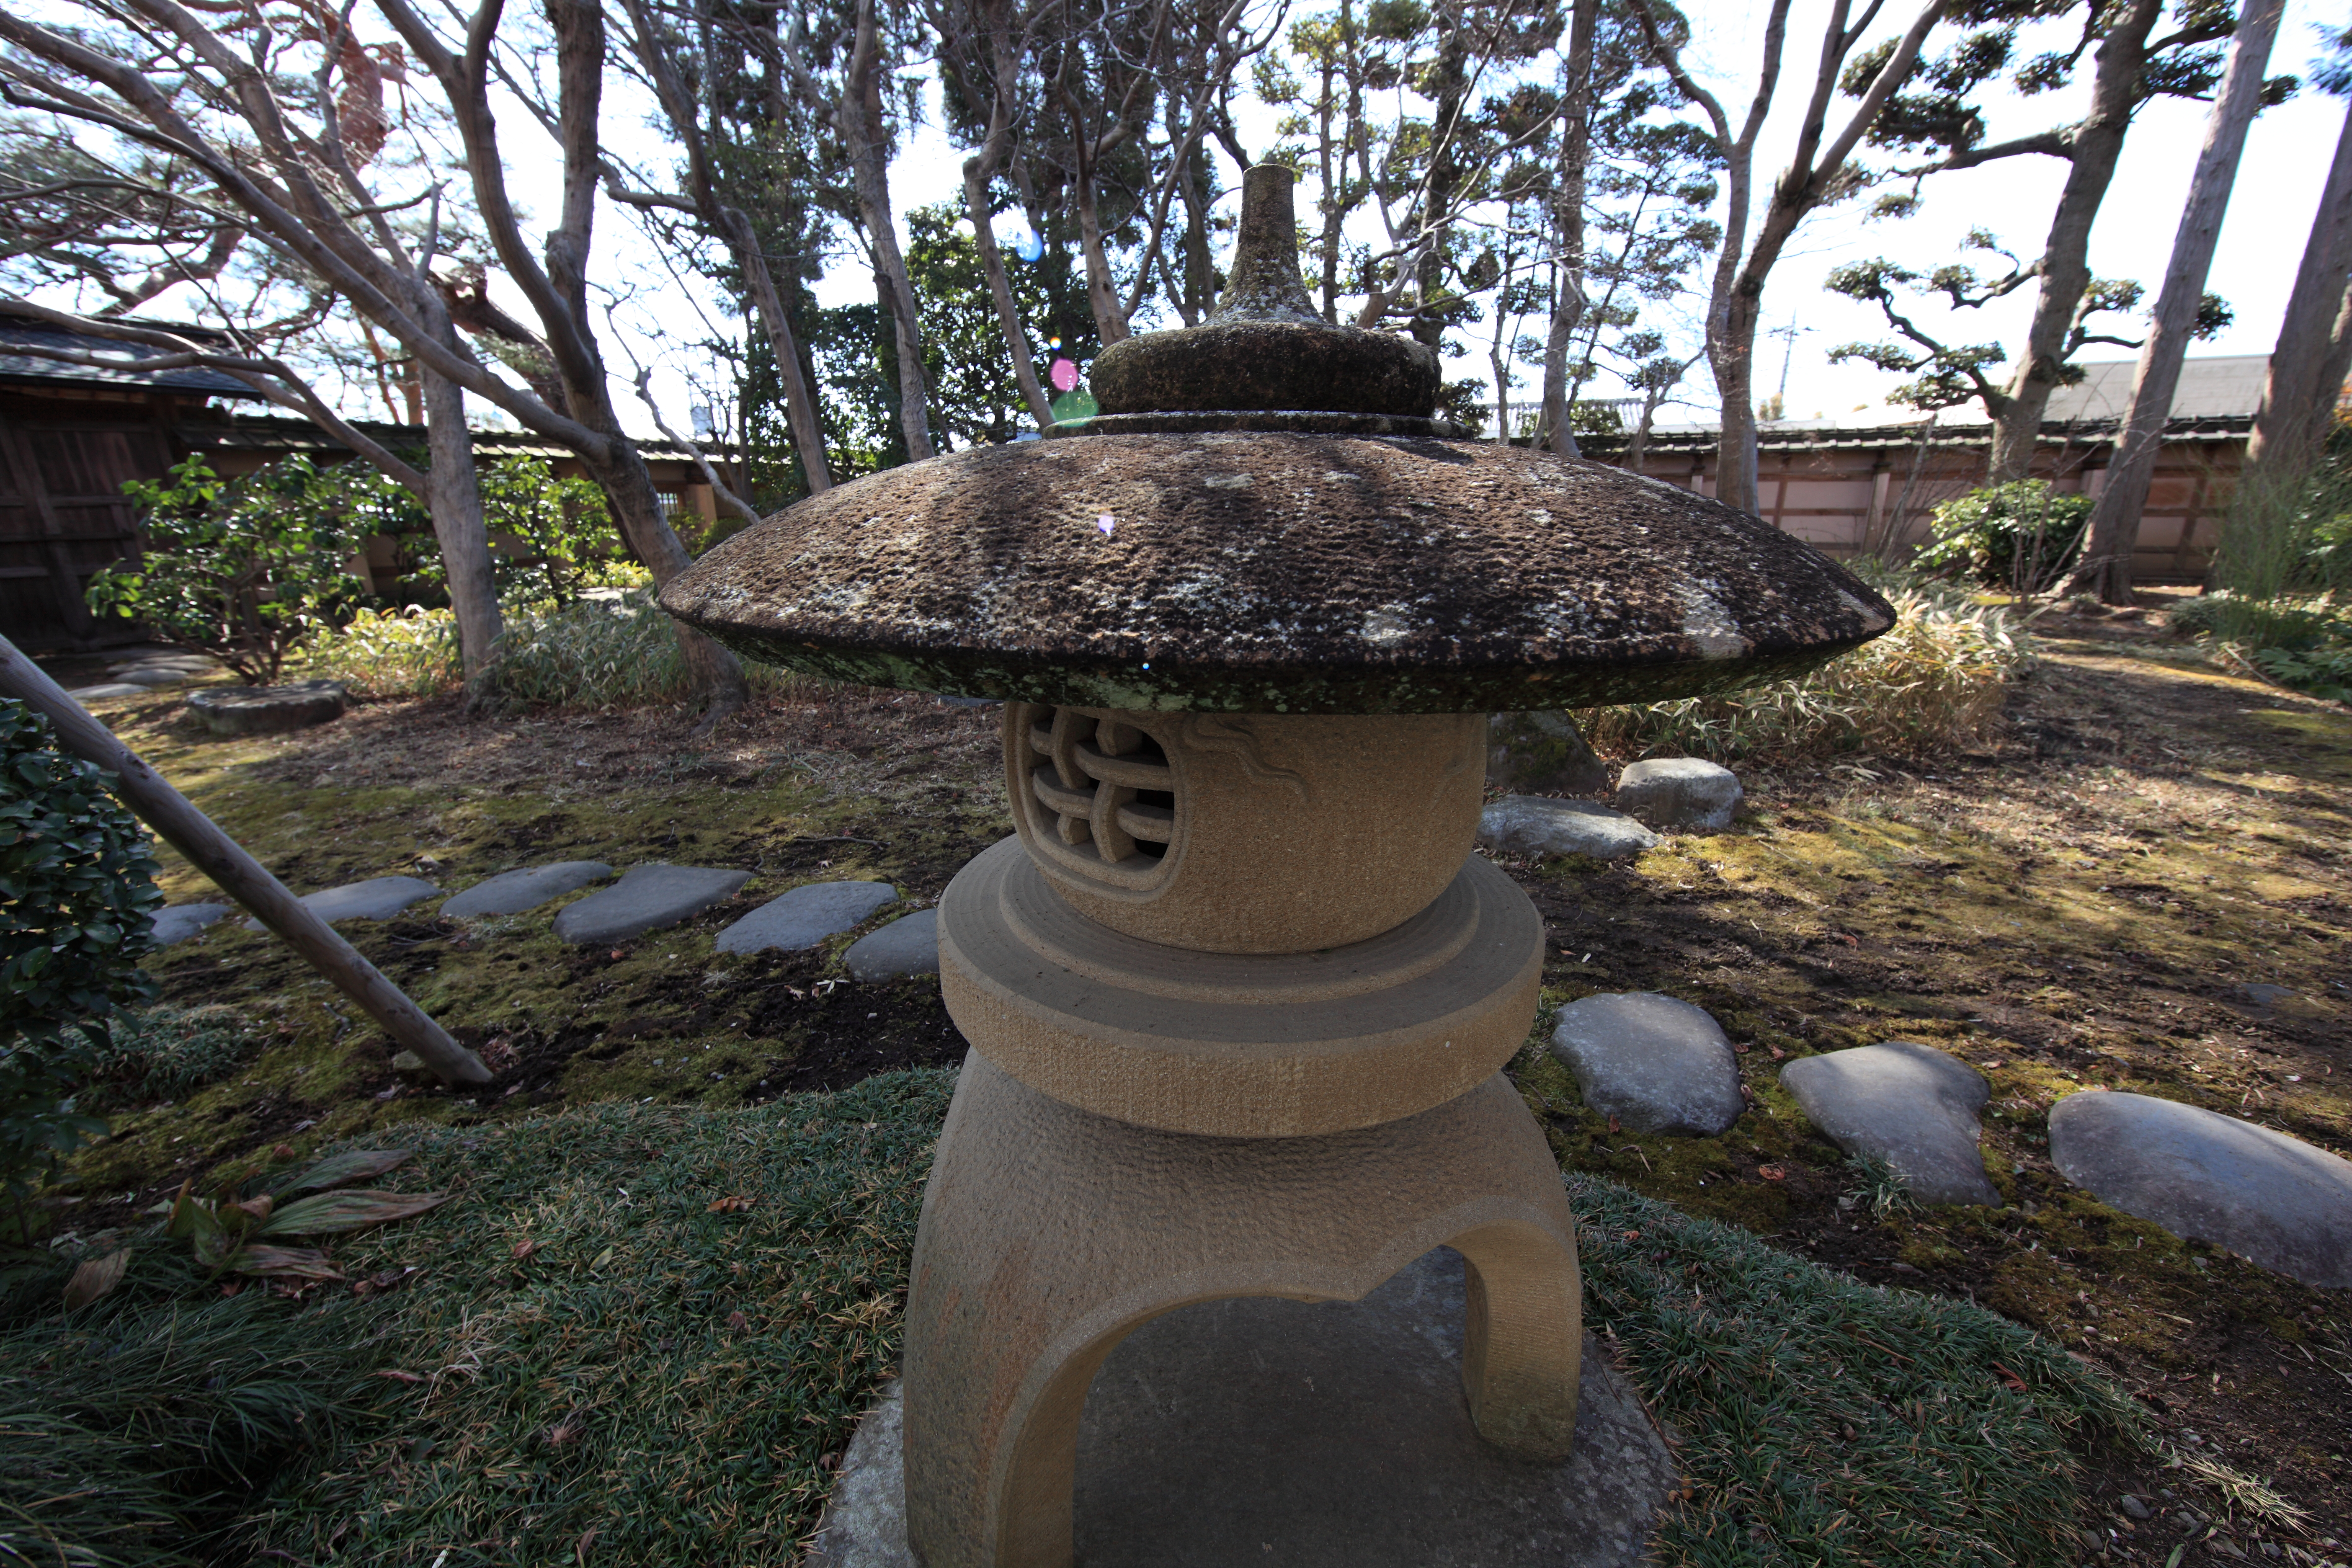
lantern, high, backyard, garden, sculpture, fountain, 5d, hires, yard, markii, water feature, hi, res, resolution, gunma, gardenlantern, takasaki, shimodatei